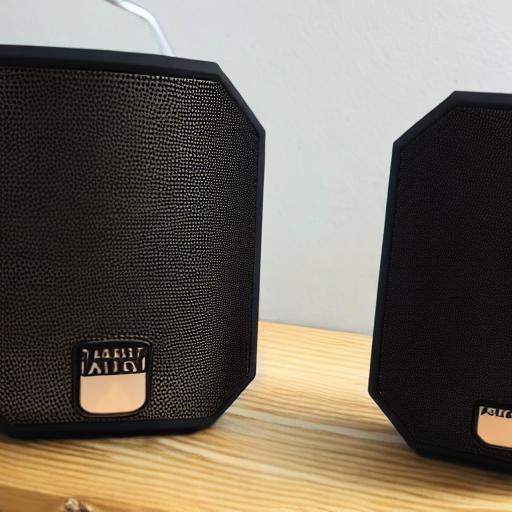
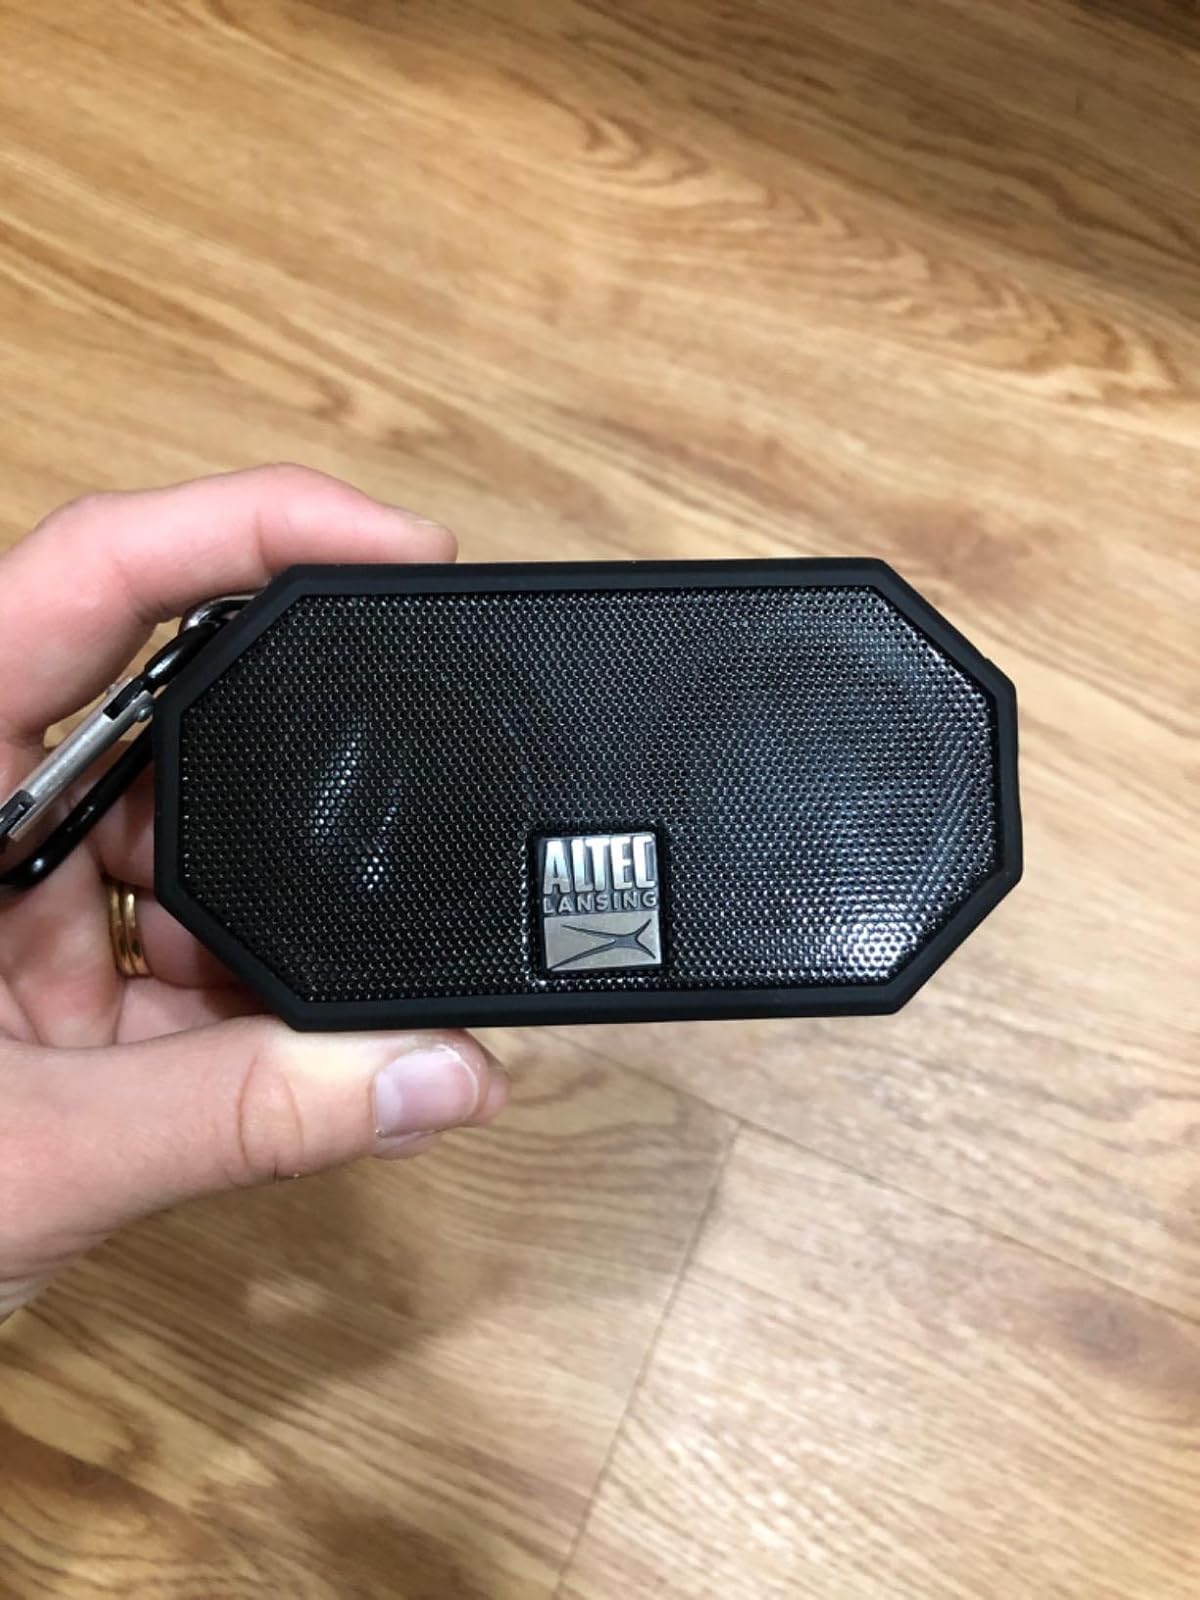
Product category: speaker
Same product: no